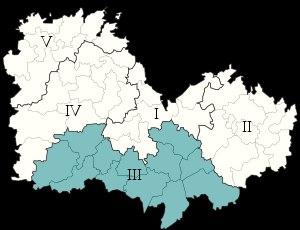
La troisième circonscription des Côtes-d'Armor est l'une des cinq circonscriptions législatives françaises que compte le département des Côtes-d'Armor situé en région Bretagne.